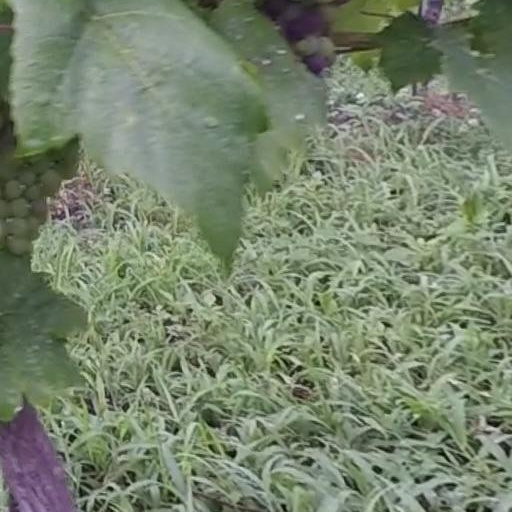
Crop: grape